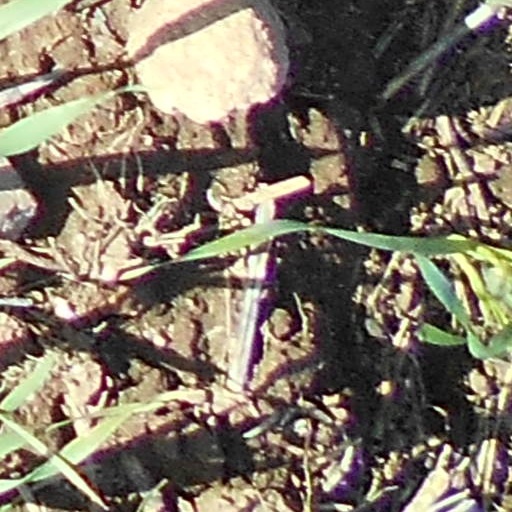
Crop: wheat